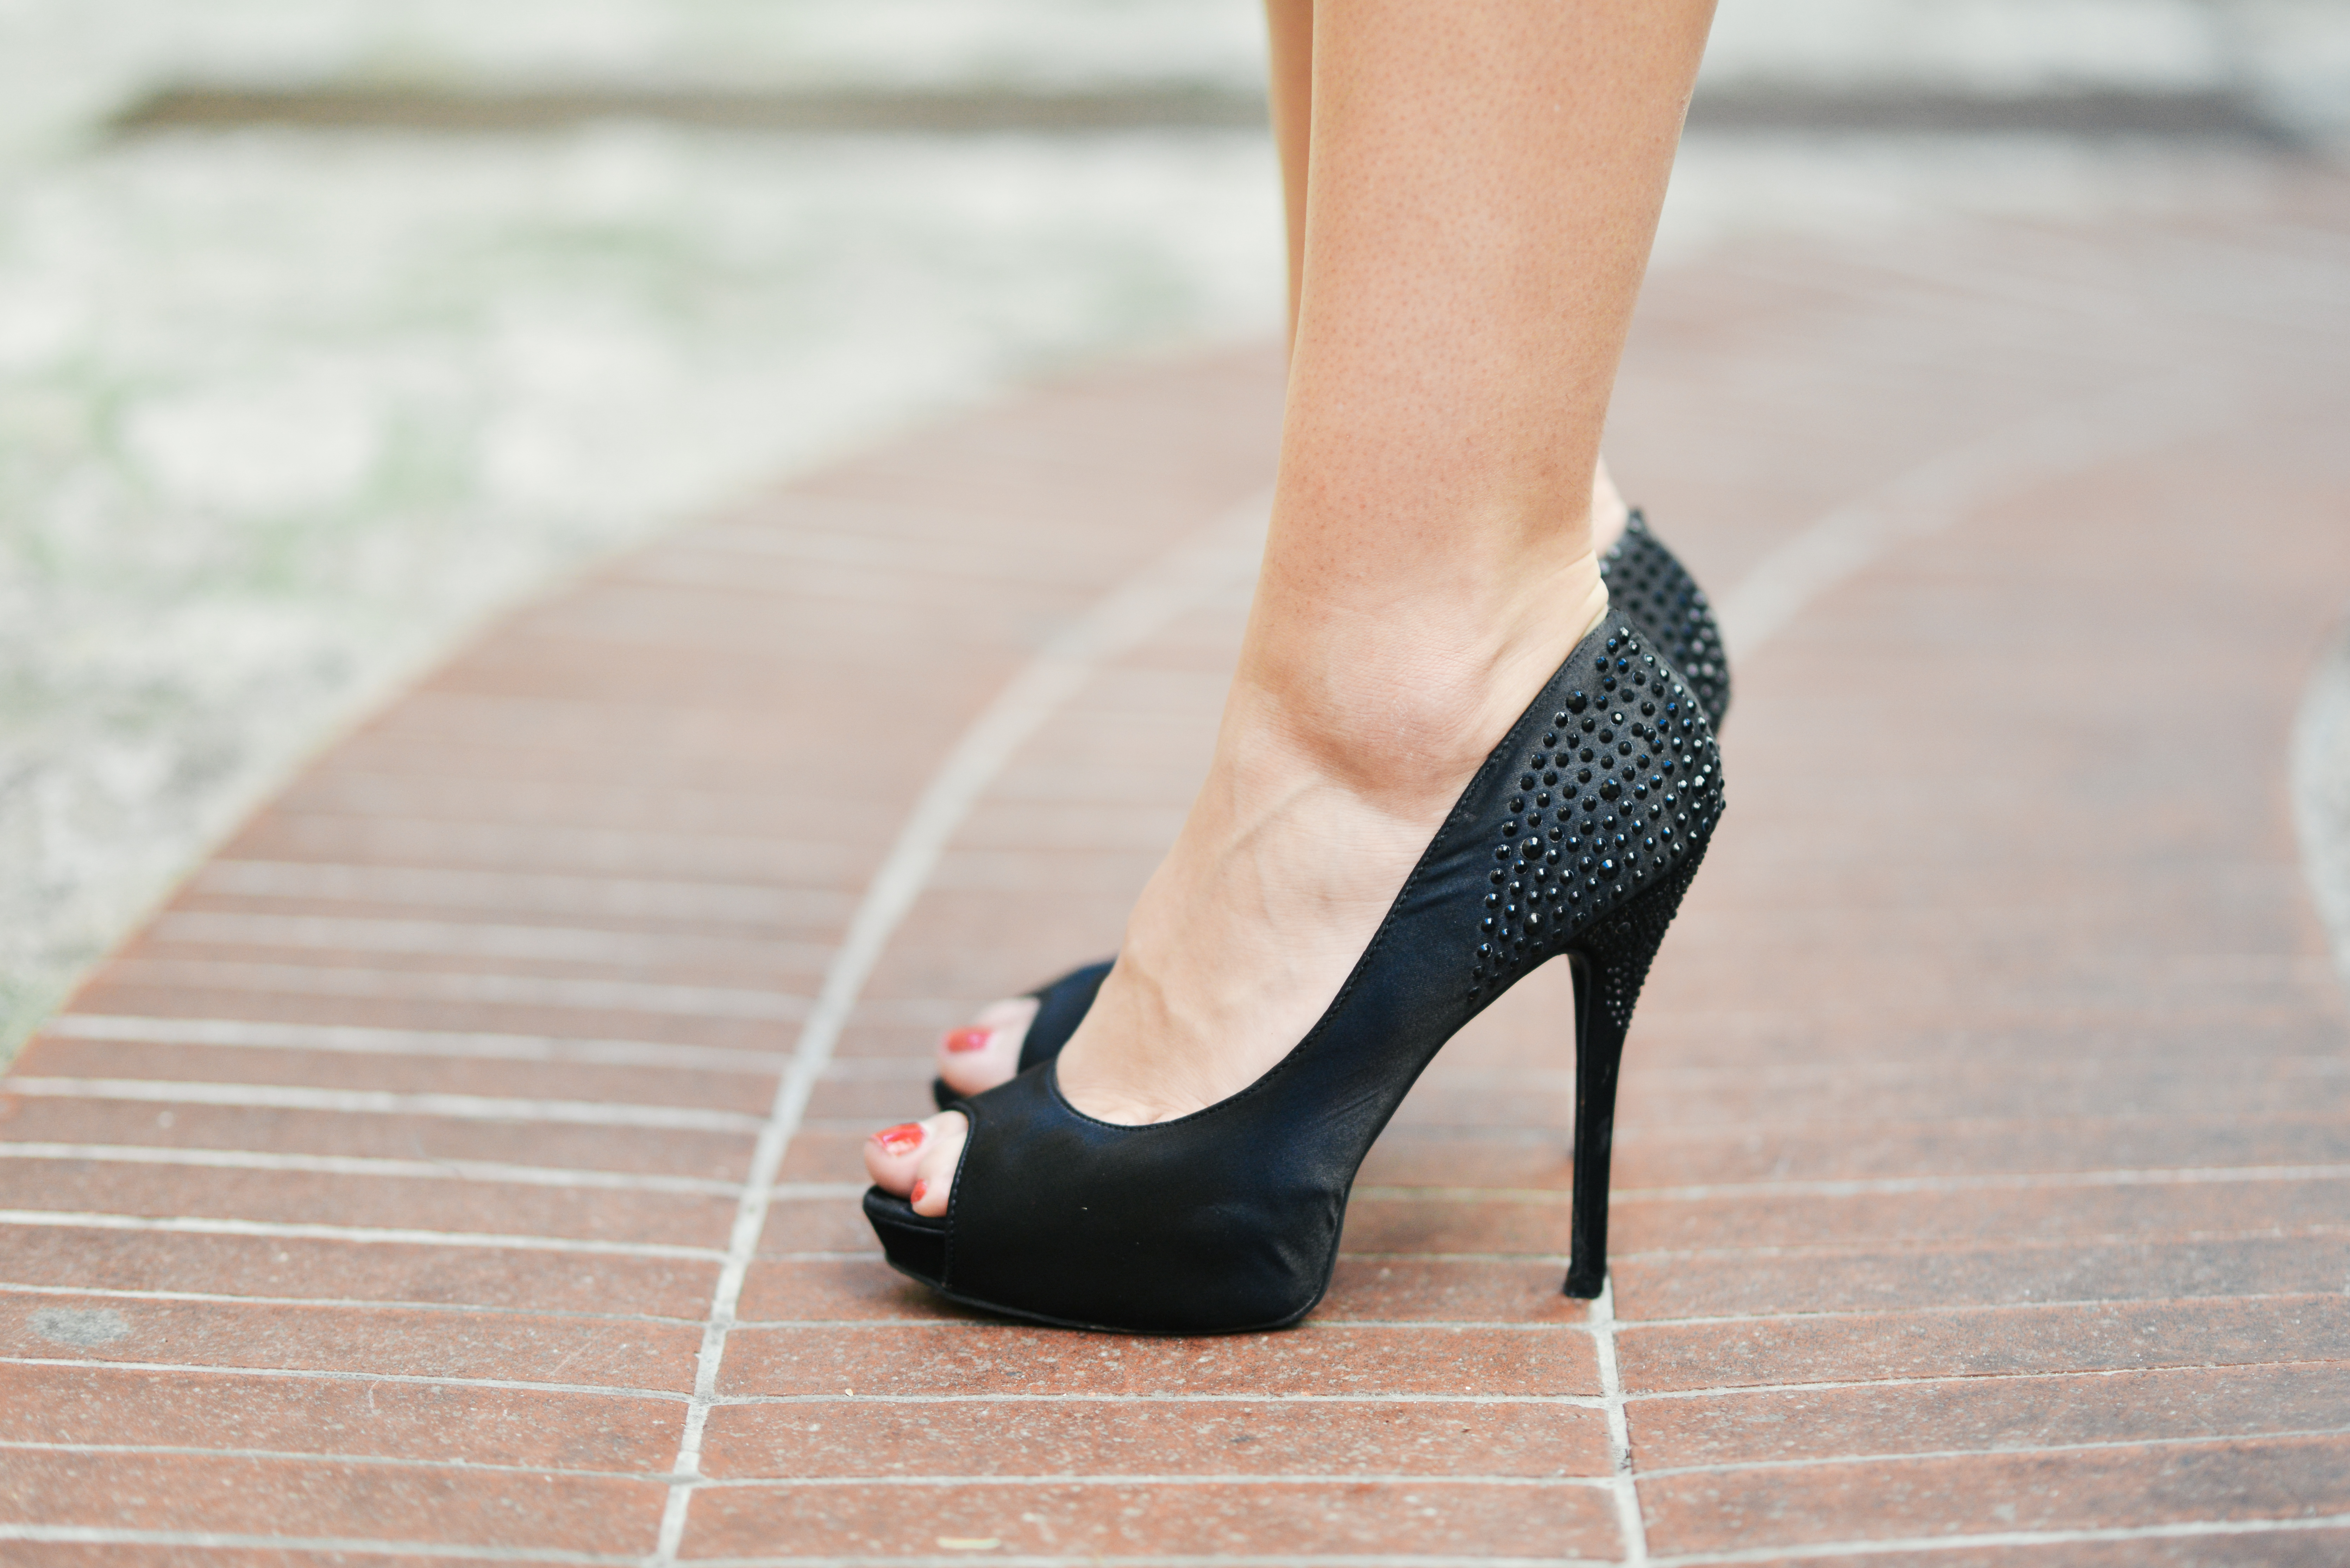
person, shoe, girl, woman, white, feet, leg, spring, fashion, black, season, human body, shoes, legs, footwear, toe, high heels, high heeled footwear, outdoor shoe